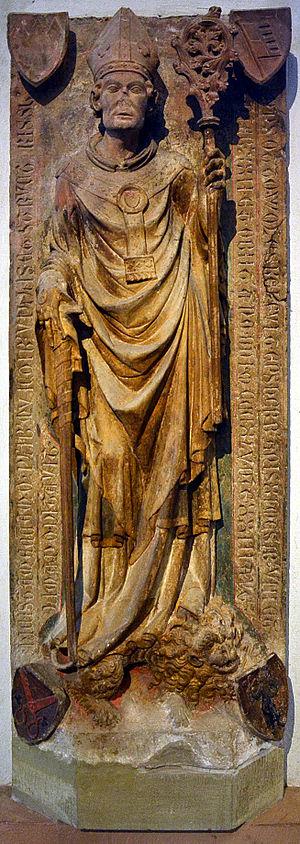
Otto II. von Wolfskeel est prince-évêque de Wurtzbourg de 1333 à sa mort.